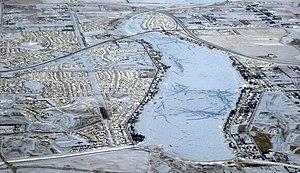
La 17ᵉ Avenue SE est une artère urbaine majeure dans la partie est de Calgary, Alberta. La 17ᵉ Avenue SE est le point focal de la Zone de Revitalisation des Entreprises de l'Avenue Internationale et est la route principale à travers l'ancienne Forest Lawn. Chestermere Boulevard est une artère urbaine majeure et l'extension est de la 17ᵉ Avenue SE à travers Chestermere, Alberta, Canada. La route est un ancien alignement de la Route 1A.
Le lac Chestermere, en anglais : Chestermere Lake, est un réservoir situé à Chestermere, dans la province d'Alberta, au Canada.